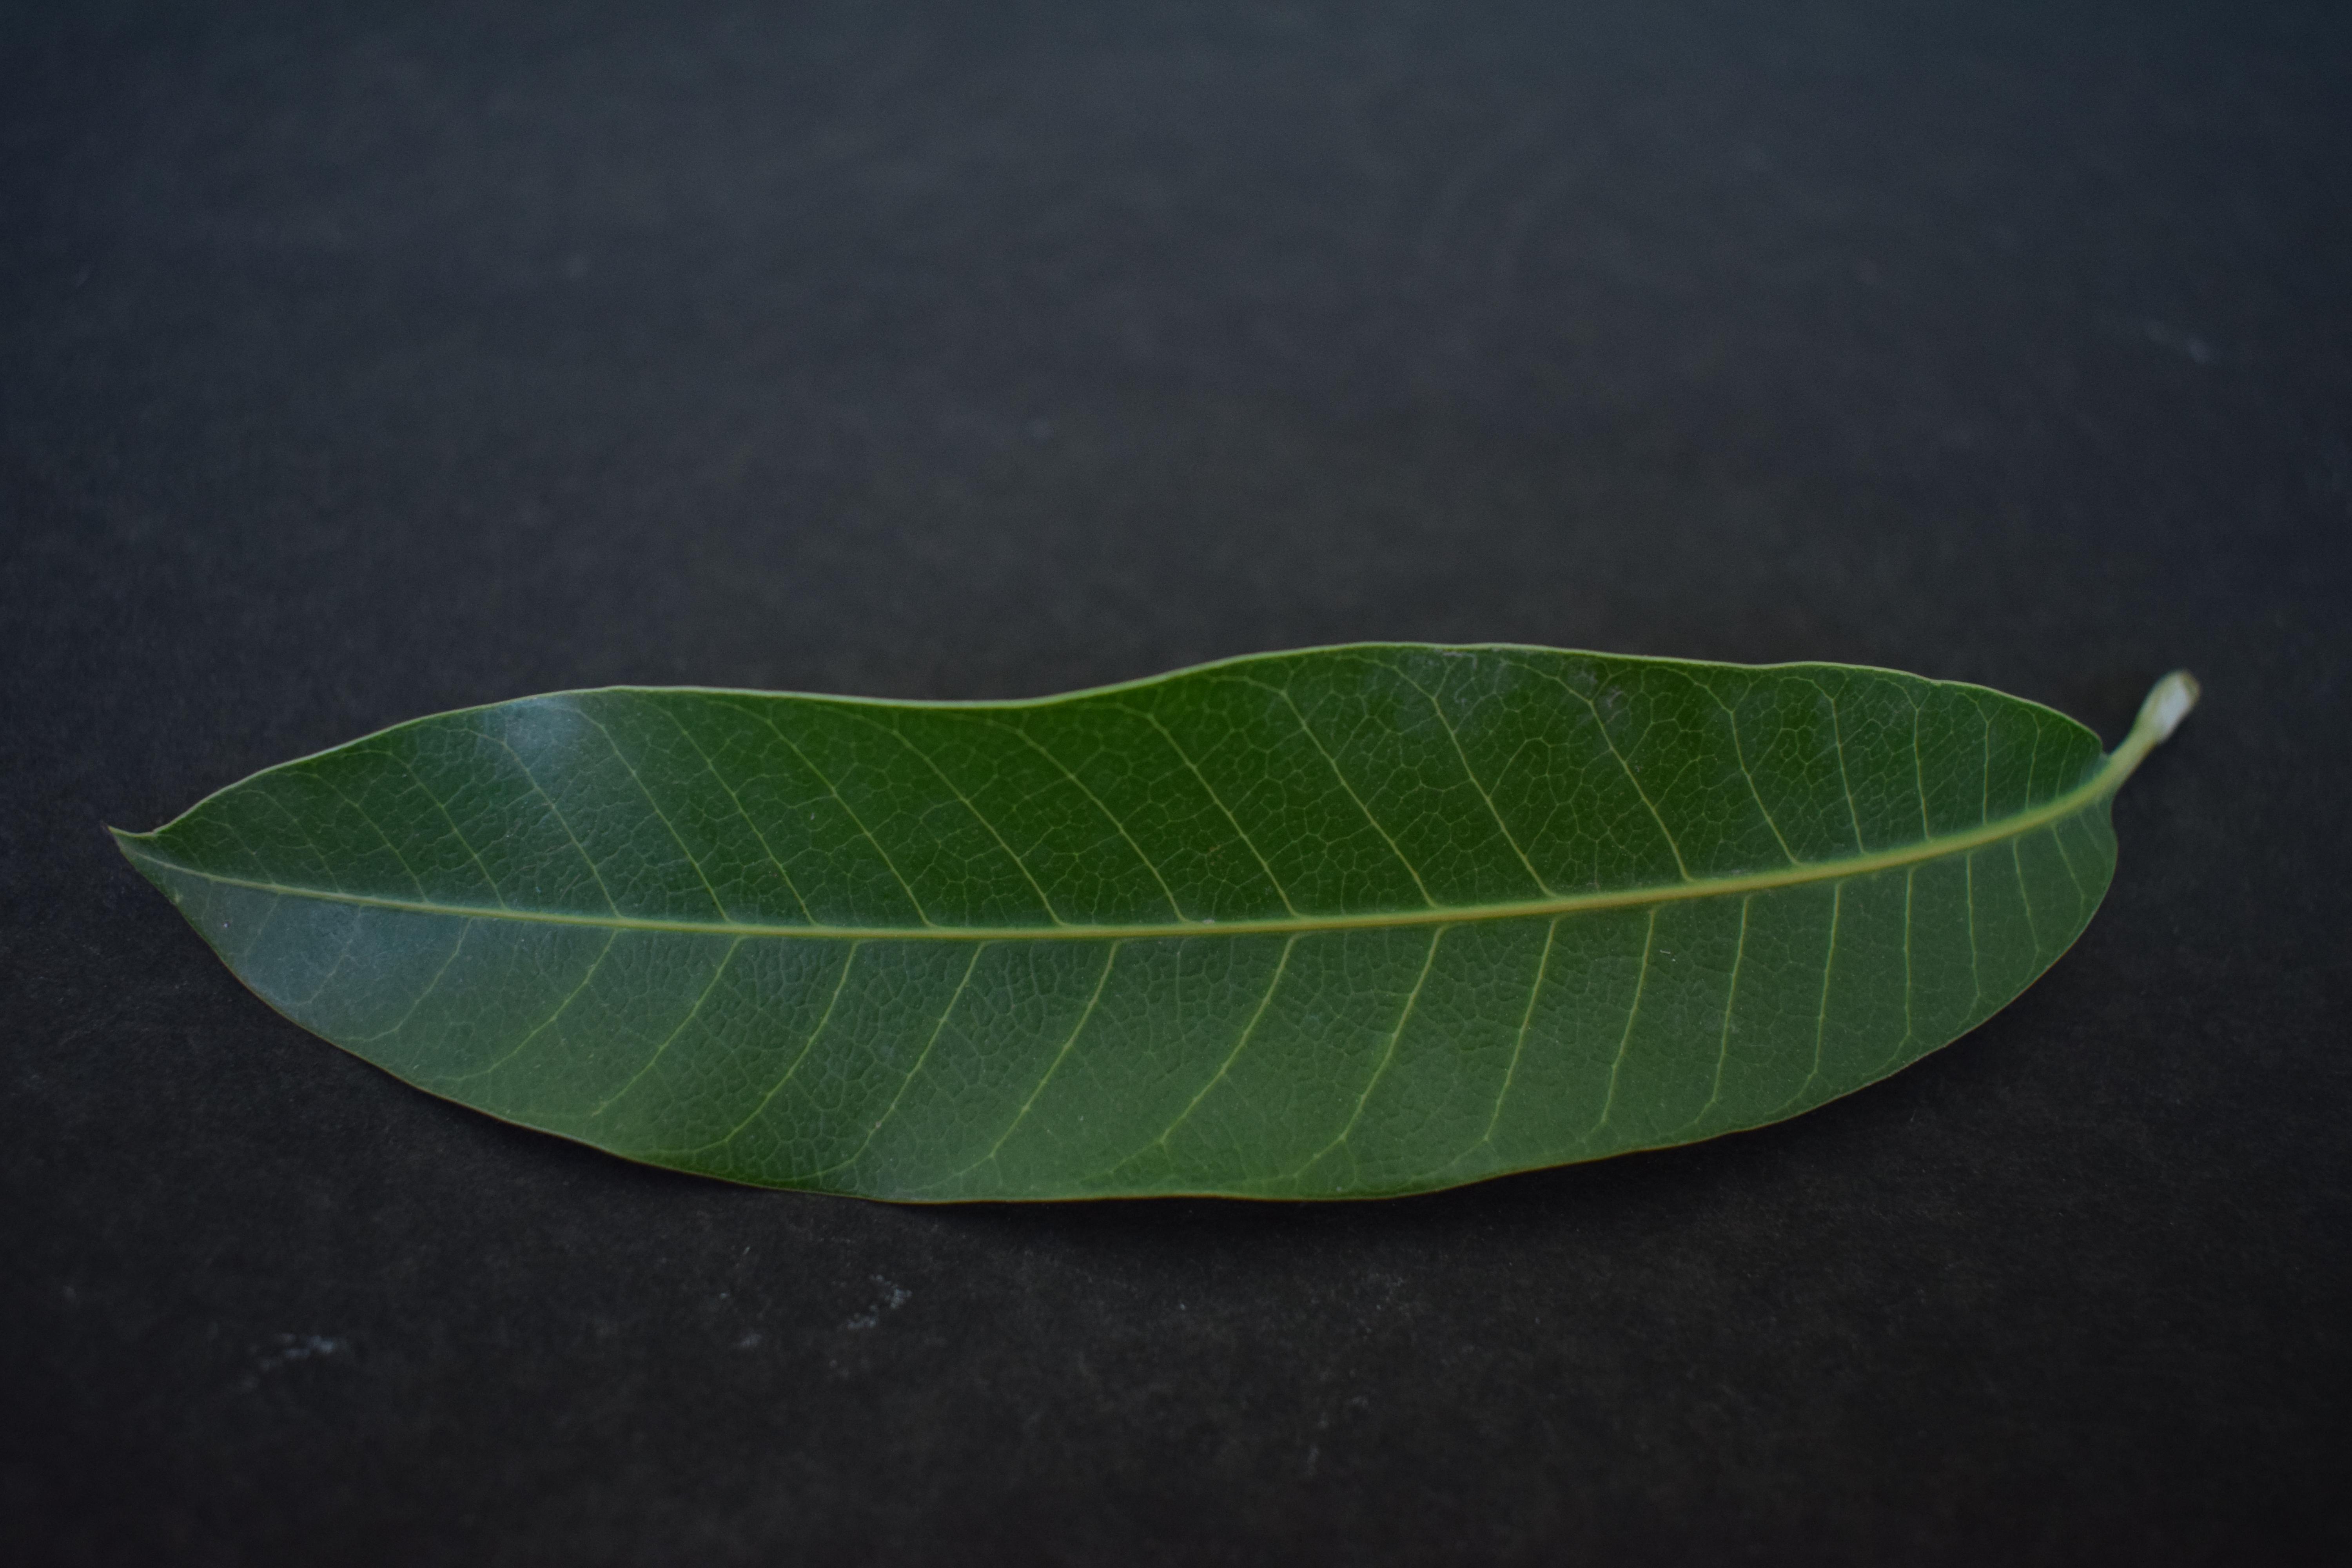
Plant species: Mango